Nori Malo-Renault

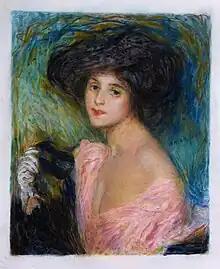
Pastel the Woman in the Mask by Aman-Jean, performed here by Nori Malo-Renault, etching, aquatint, drypoint.

She helps her husband with the printing of his illustrations, in particular for "Le Serpent Noir" of Paul Adam. Under the name of Nori Malo-Renault, she exhibited at the Salon des Artistes Français from 1897 and some Binding Decorate, then at the salon de la Société nationale des beaux-arts from 1902 to 1912.